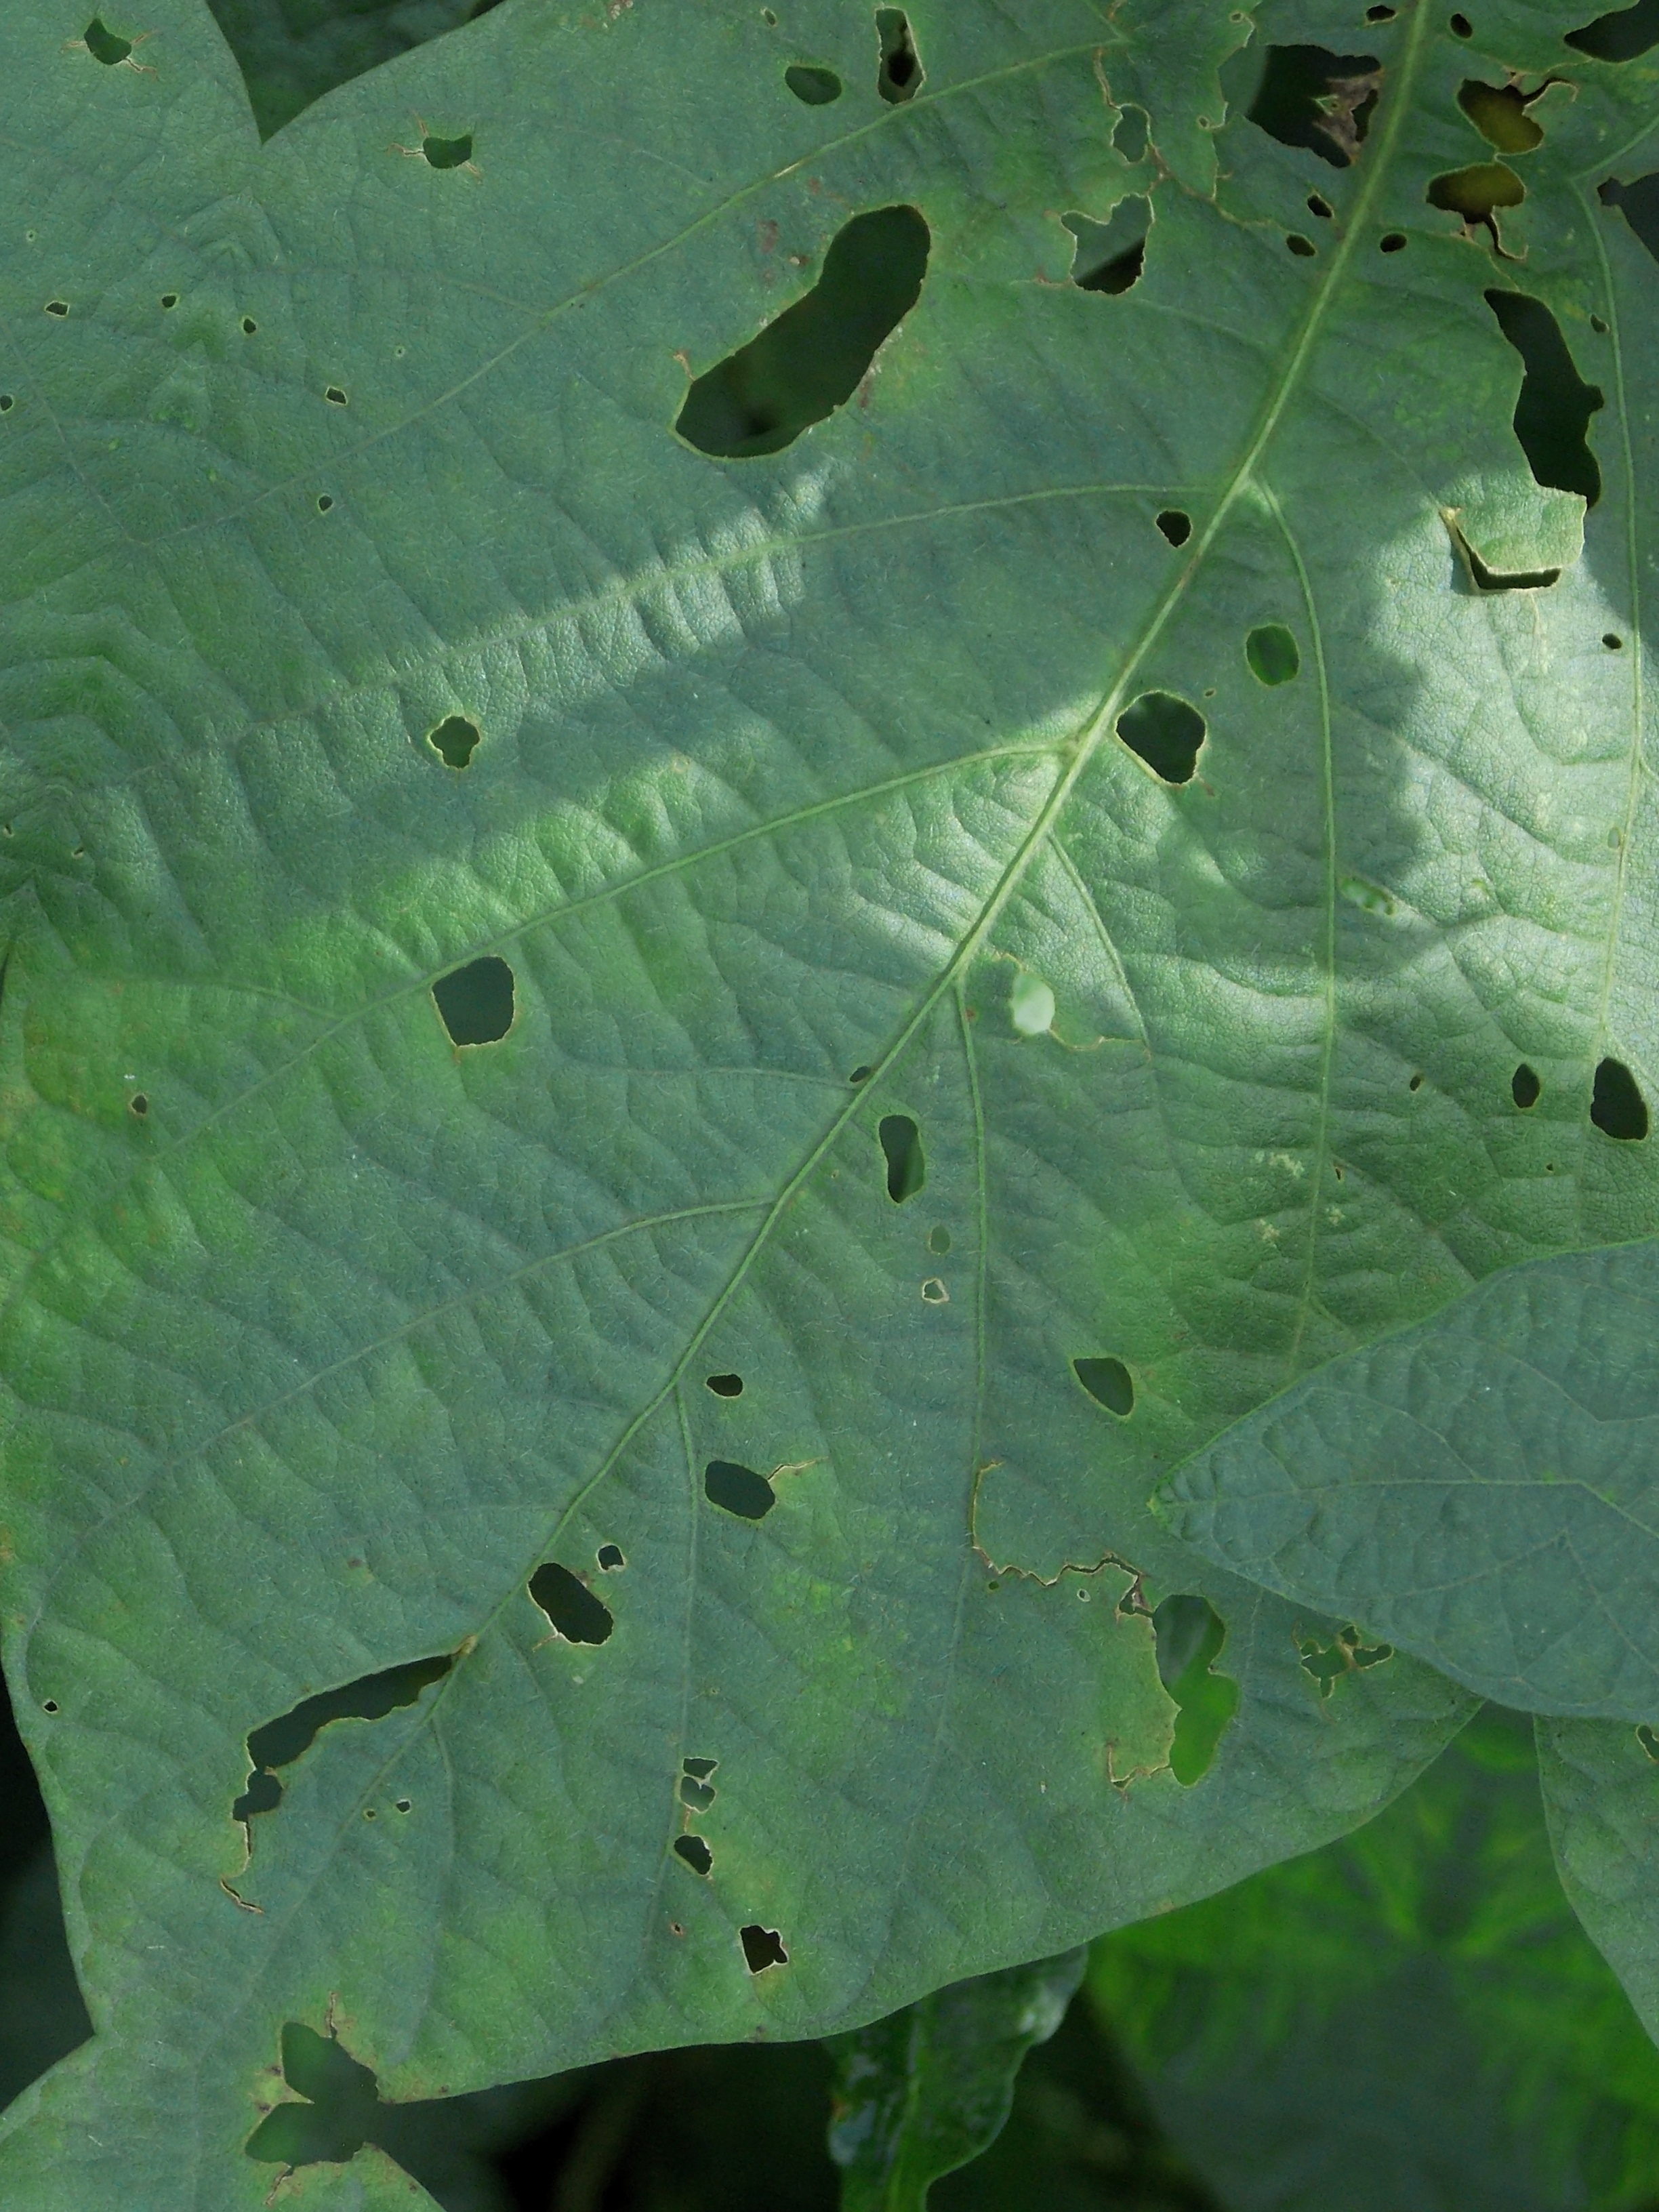
Label: Disease